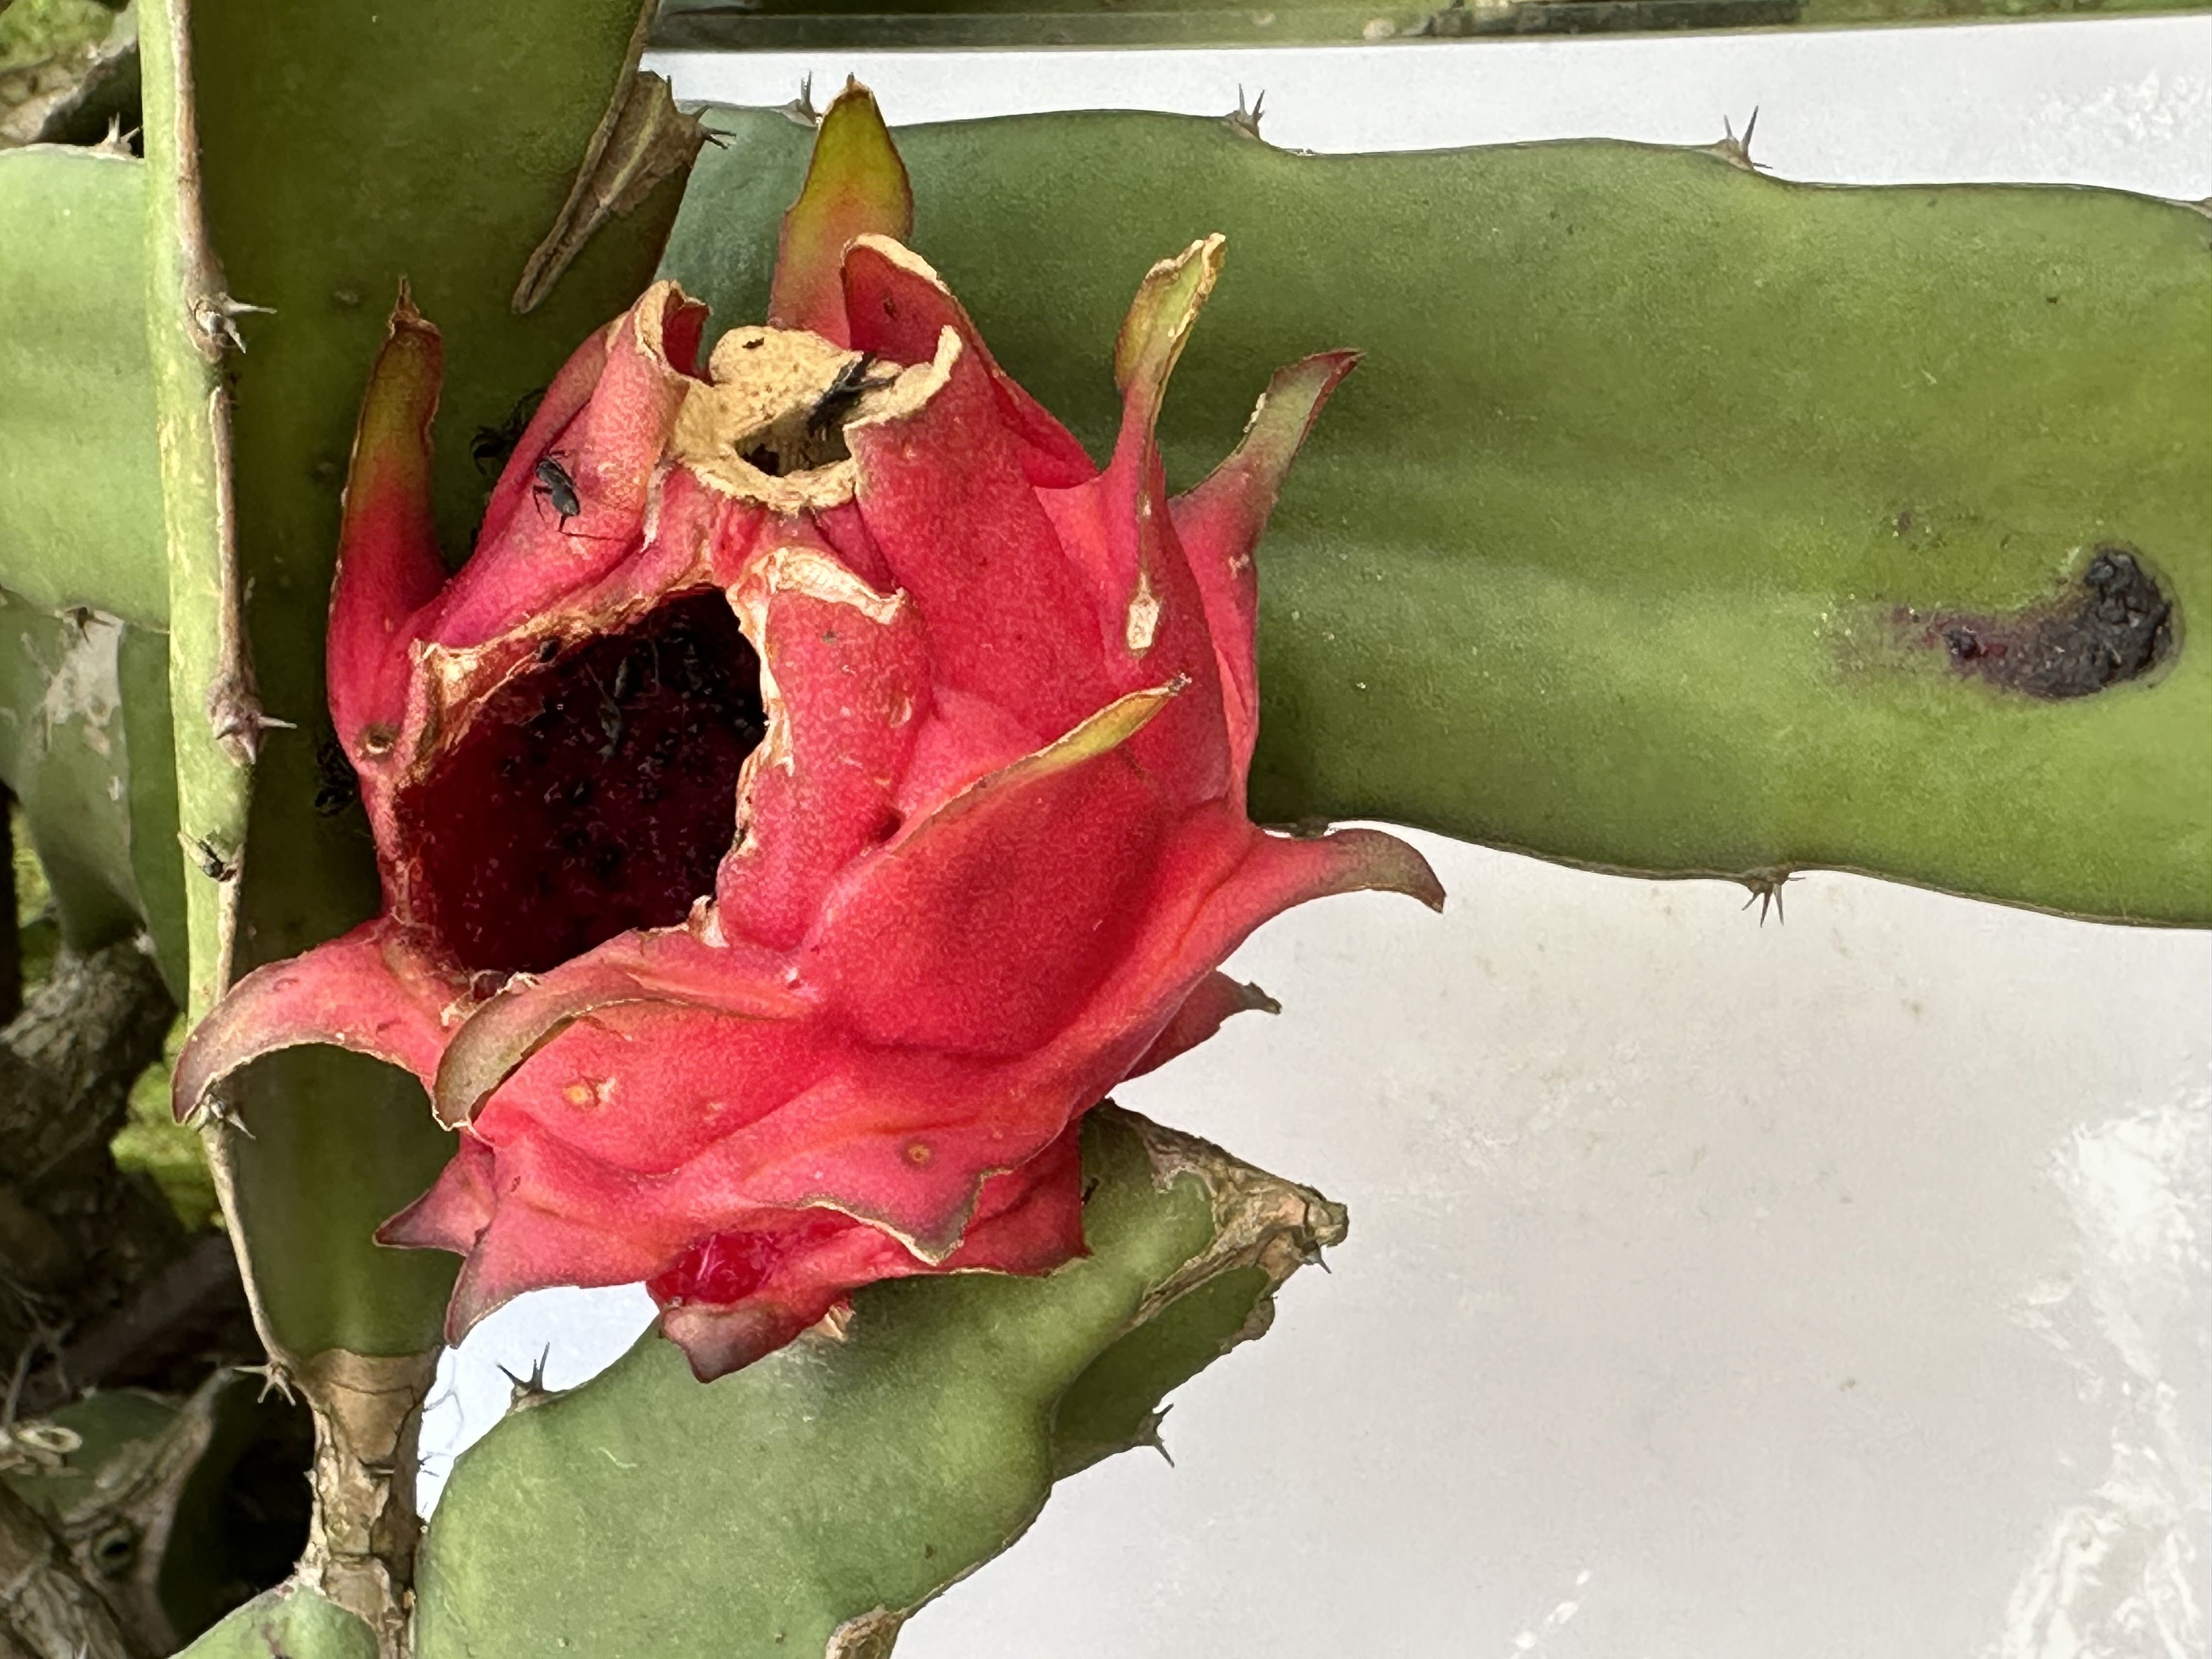
Label: Bad fruit